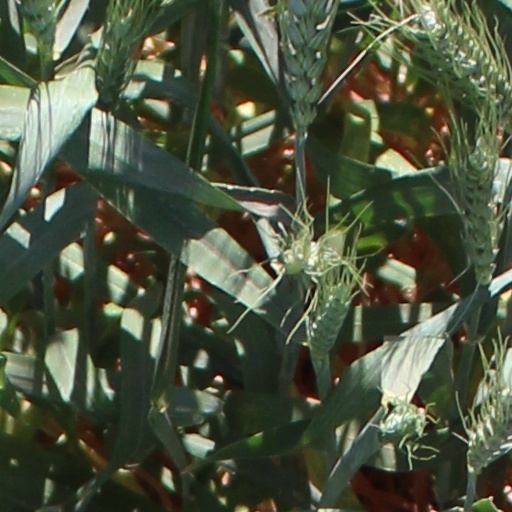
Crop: wheat